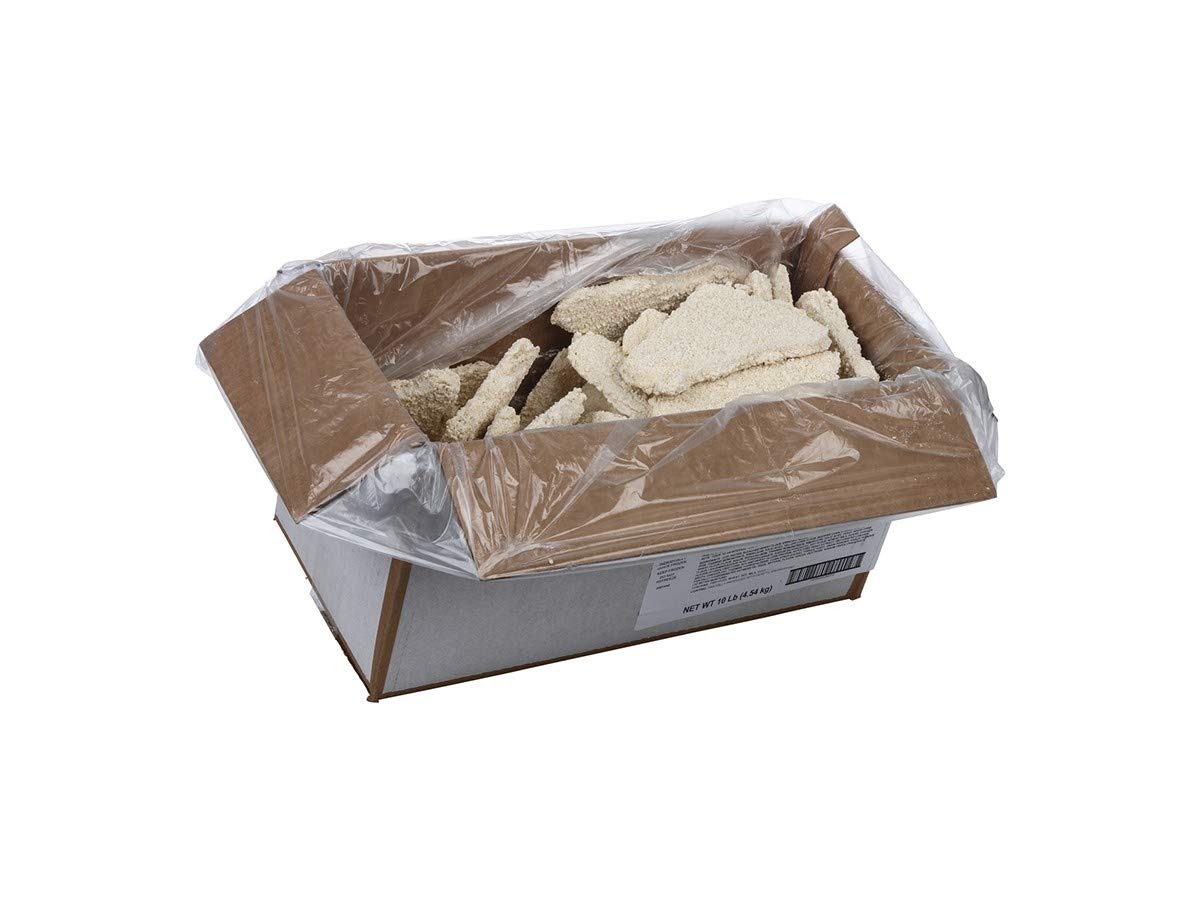
Item Name: Fishery Glouchester Breaded Cod Fillet - 4 Ounce, 10 Pound -- 1 each.
Product Description: Fishery Glouchester Breaded Cod Fillet - 4 Ounce, 10 Pound -- 1 each. These shaped portions combine great value with a natural appearance and superior plate consistency. Available in a range of sizes and breadings to suit every need. Simply fry and serve!
Value: 10.0
Unit: Count

Price: 180.22